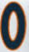
Number: 0